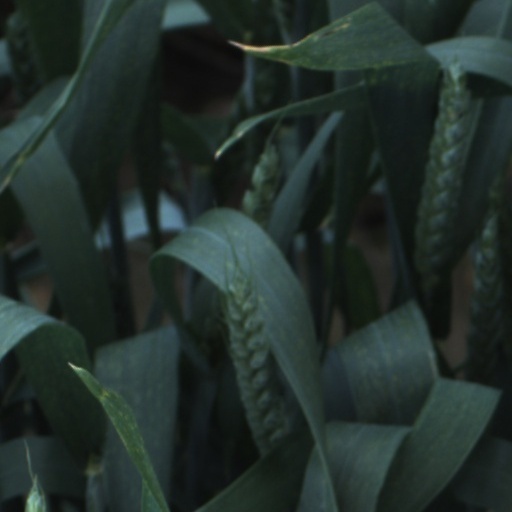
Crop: wheat